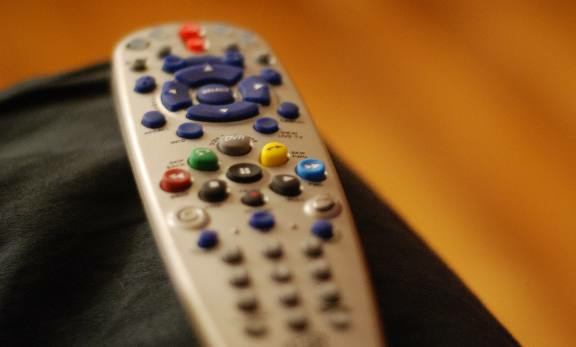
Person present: No